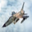
Label: airplane